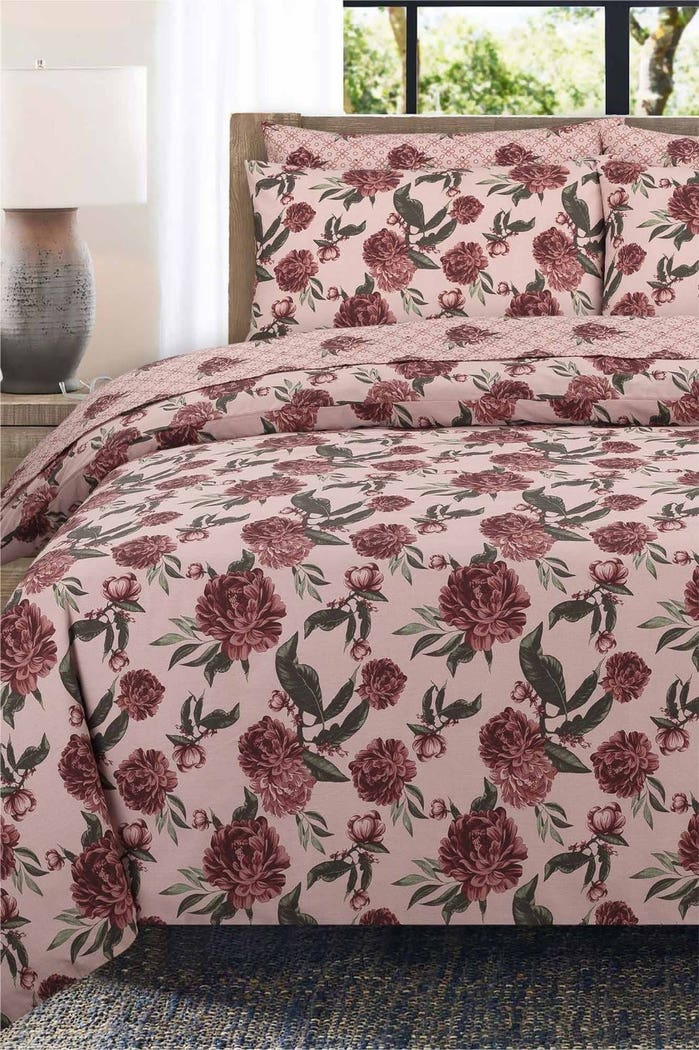
pink rose print duvet